Craig Reucassel

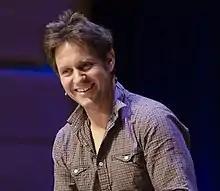
Reucassel speaking at the 2017 Australian Skeptics convention.

In 2012, Reucassel was a patron of the Left Right Think-Tank, Australia's first independent and non-partisan youth think-tank.